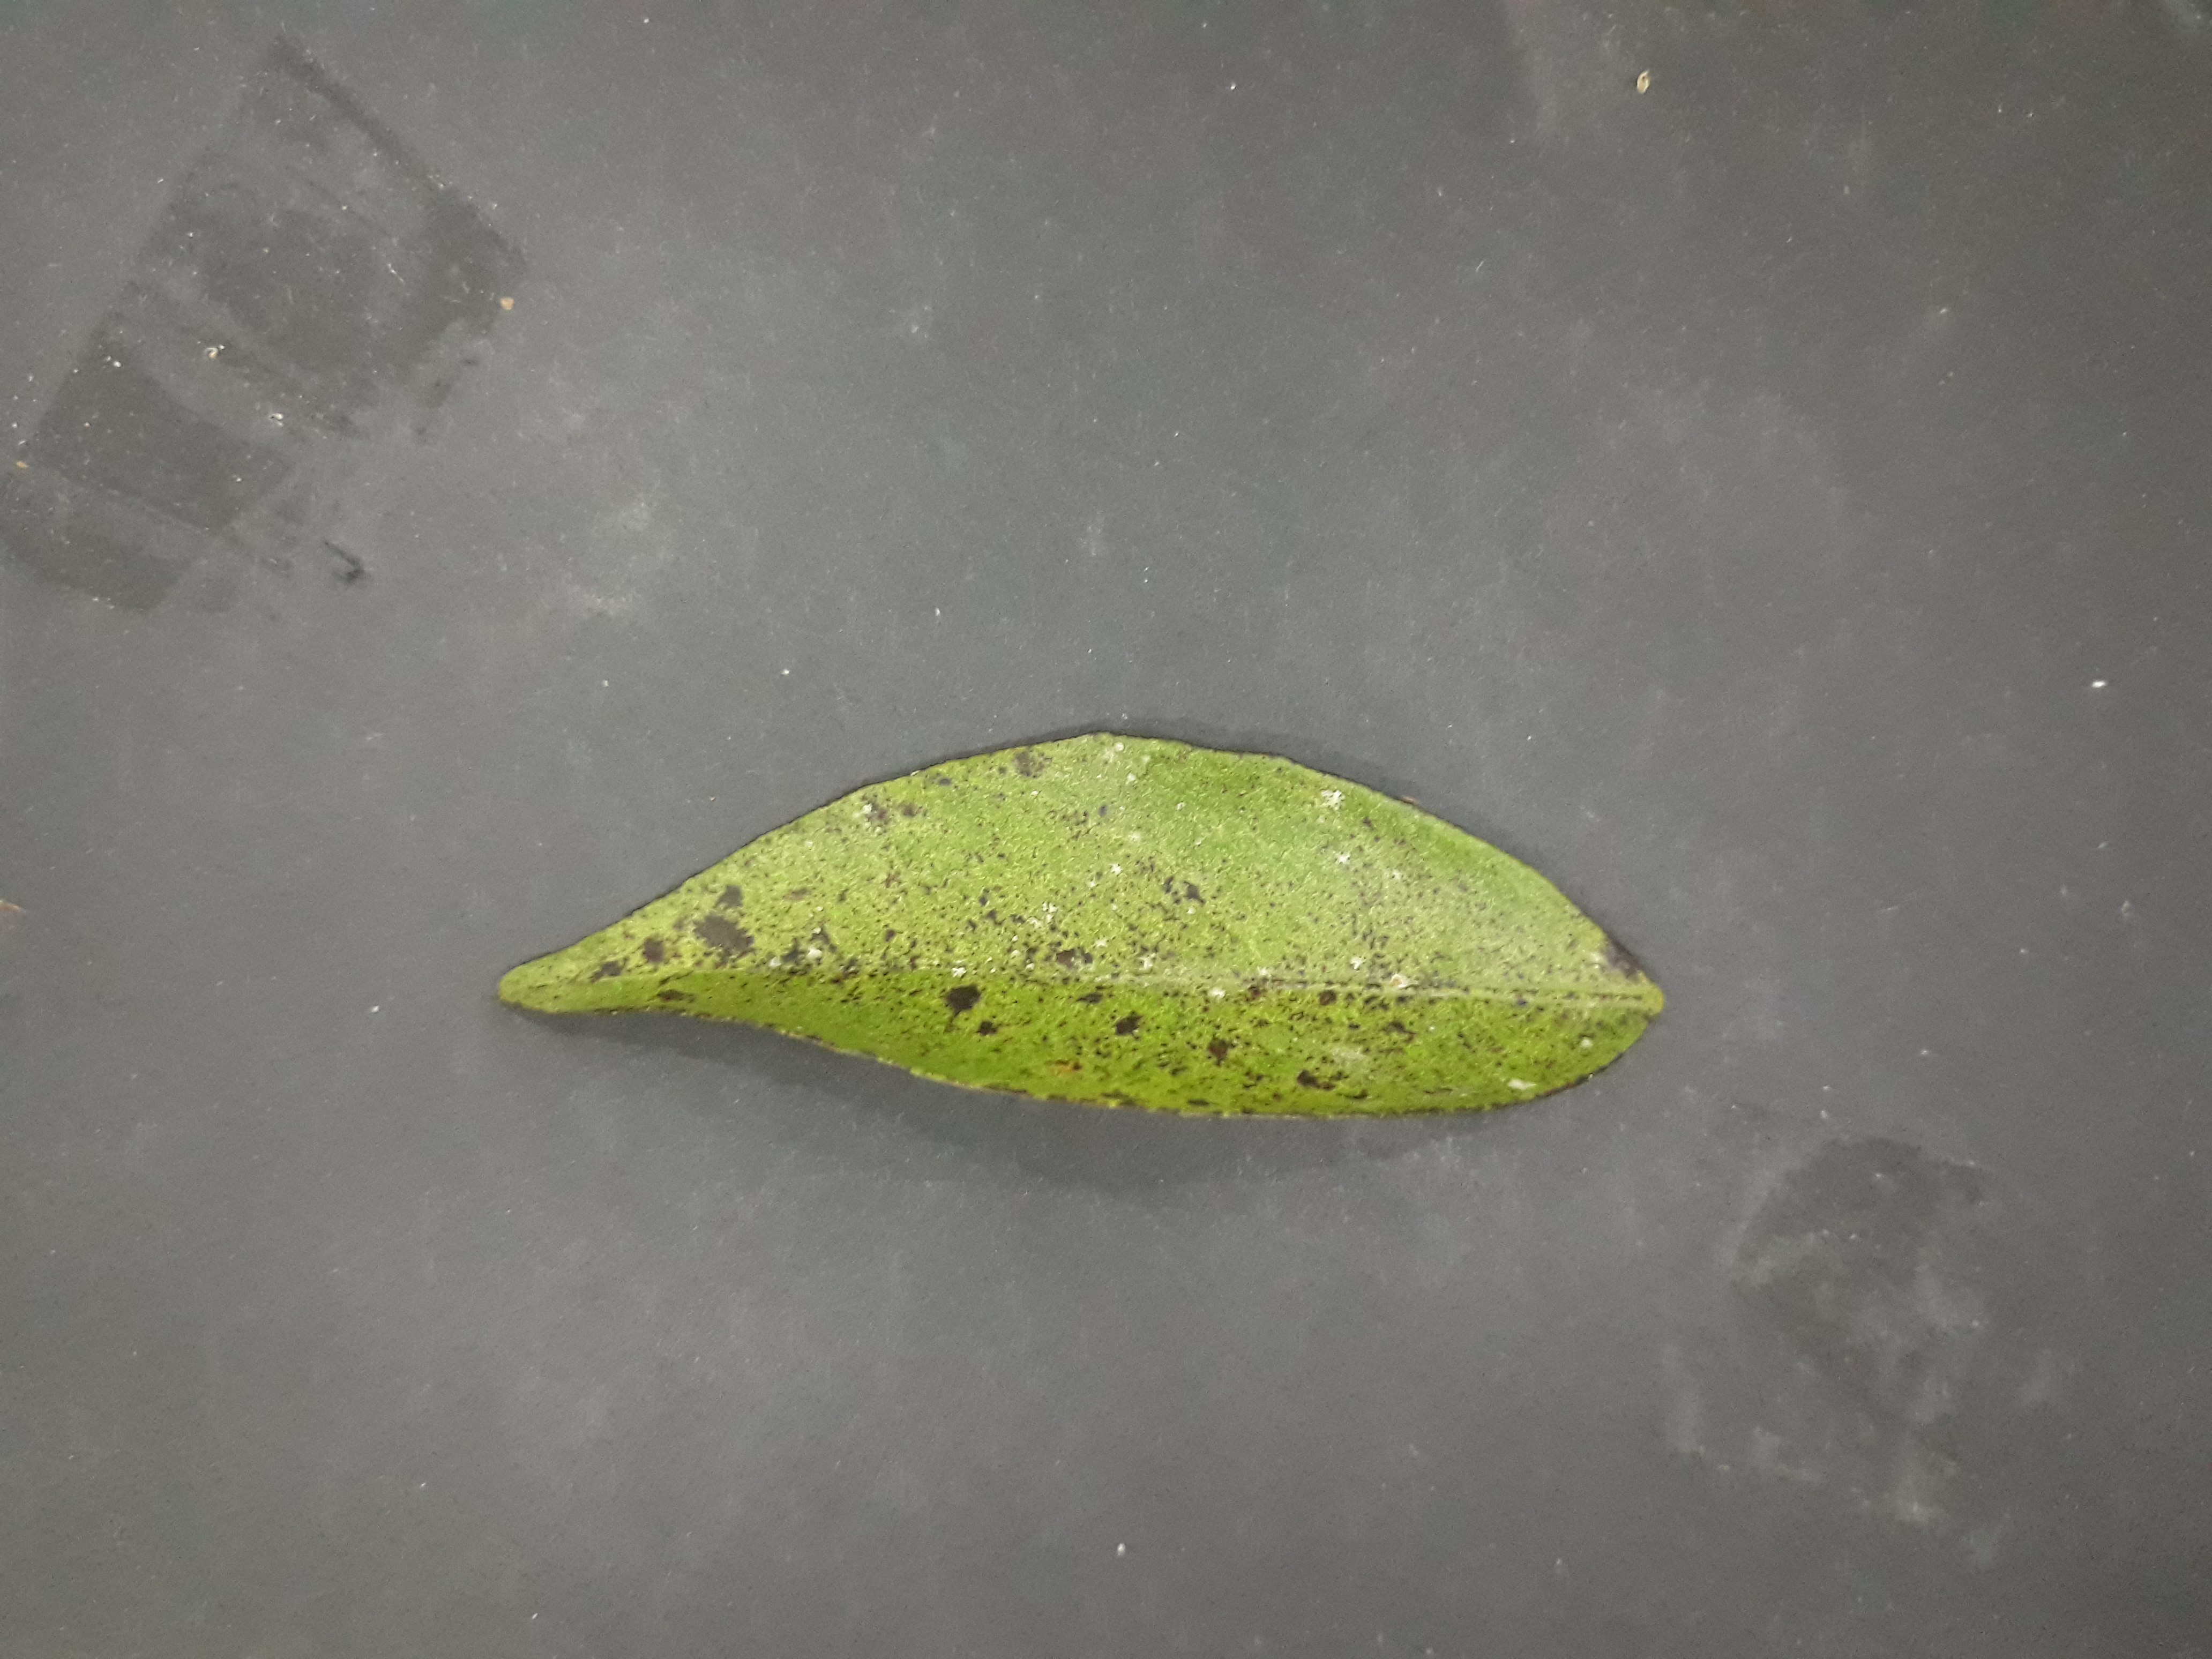
Label: Greasy_spot